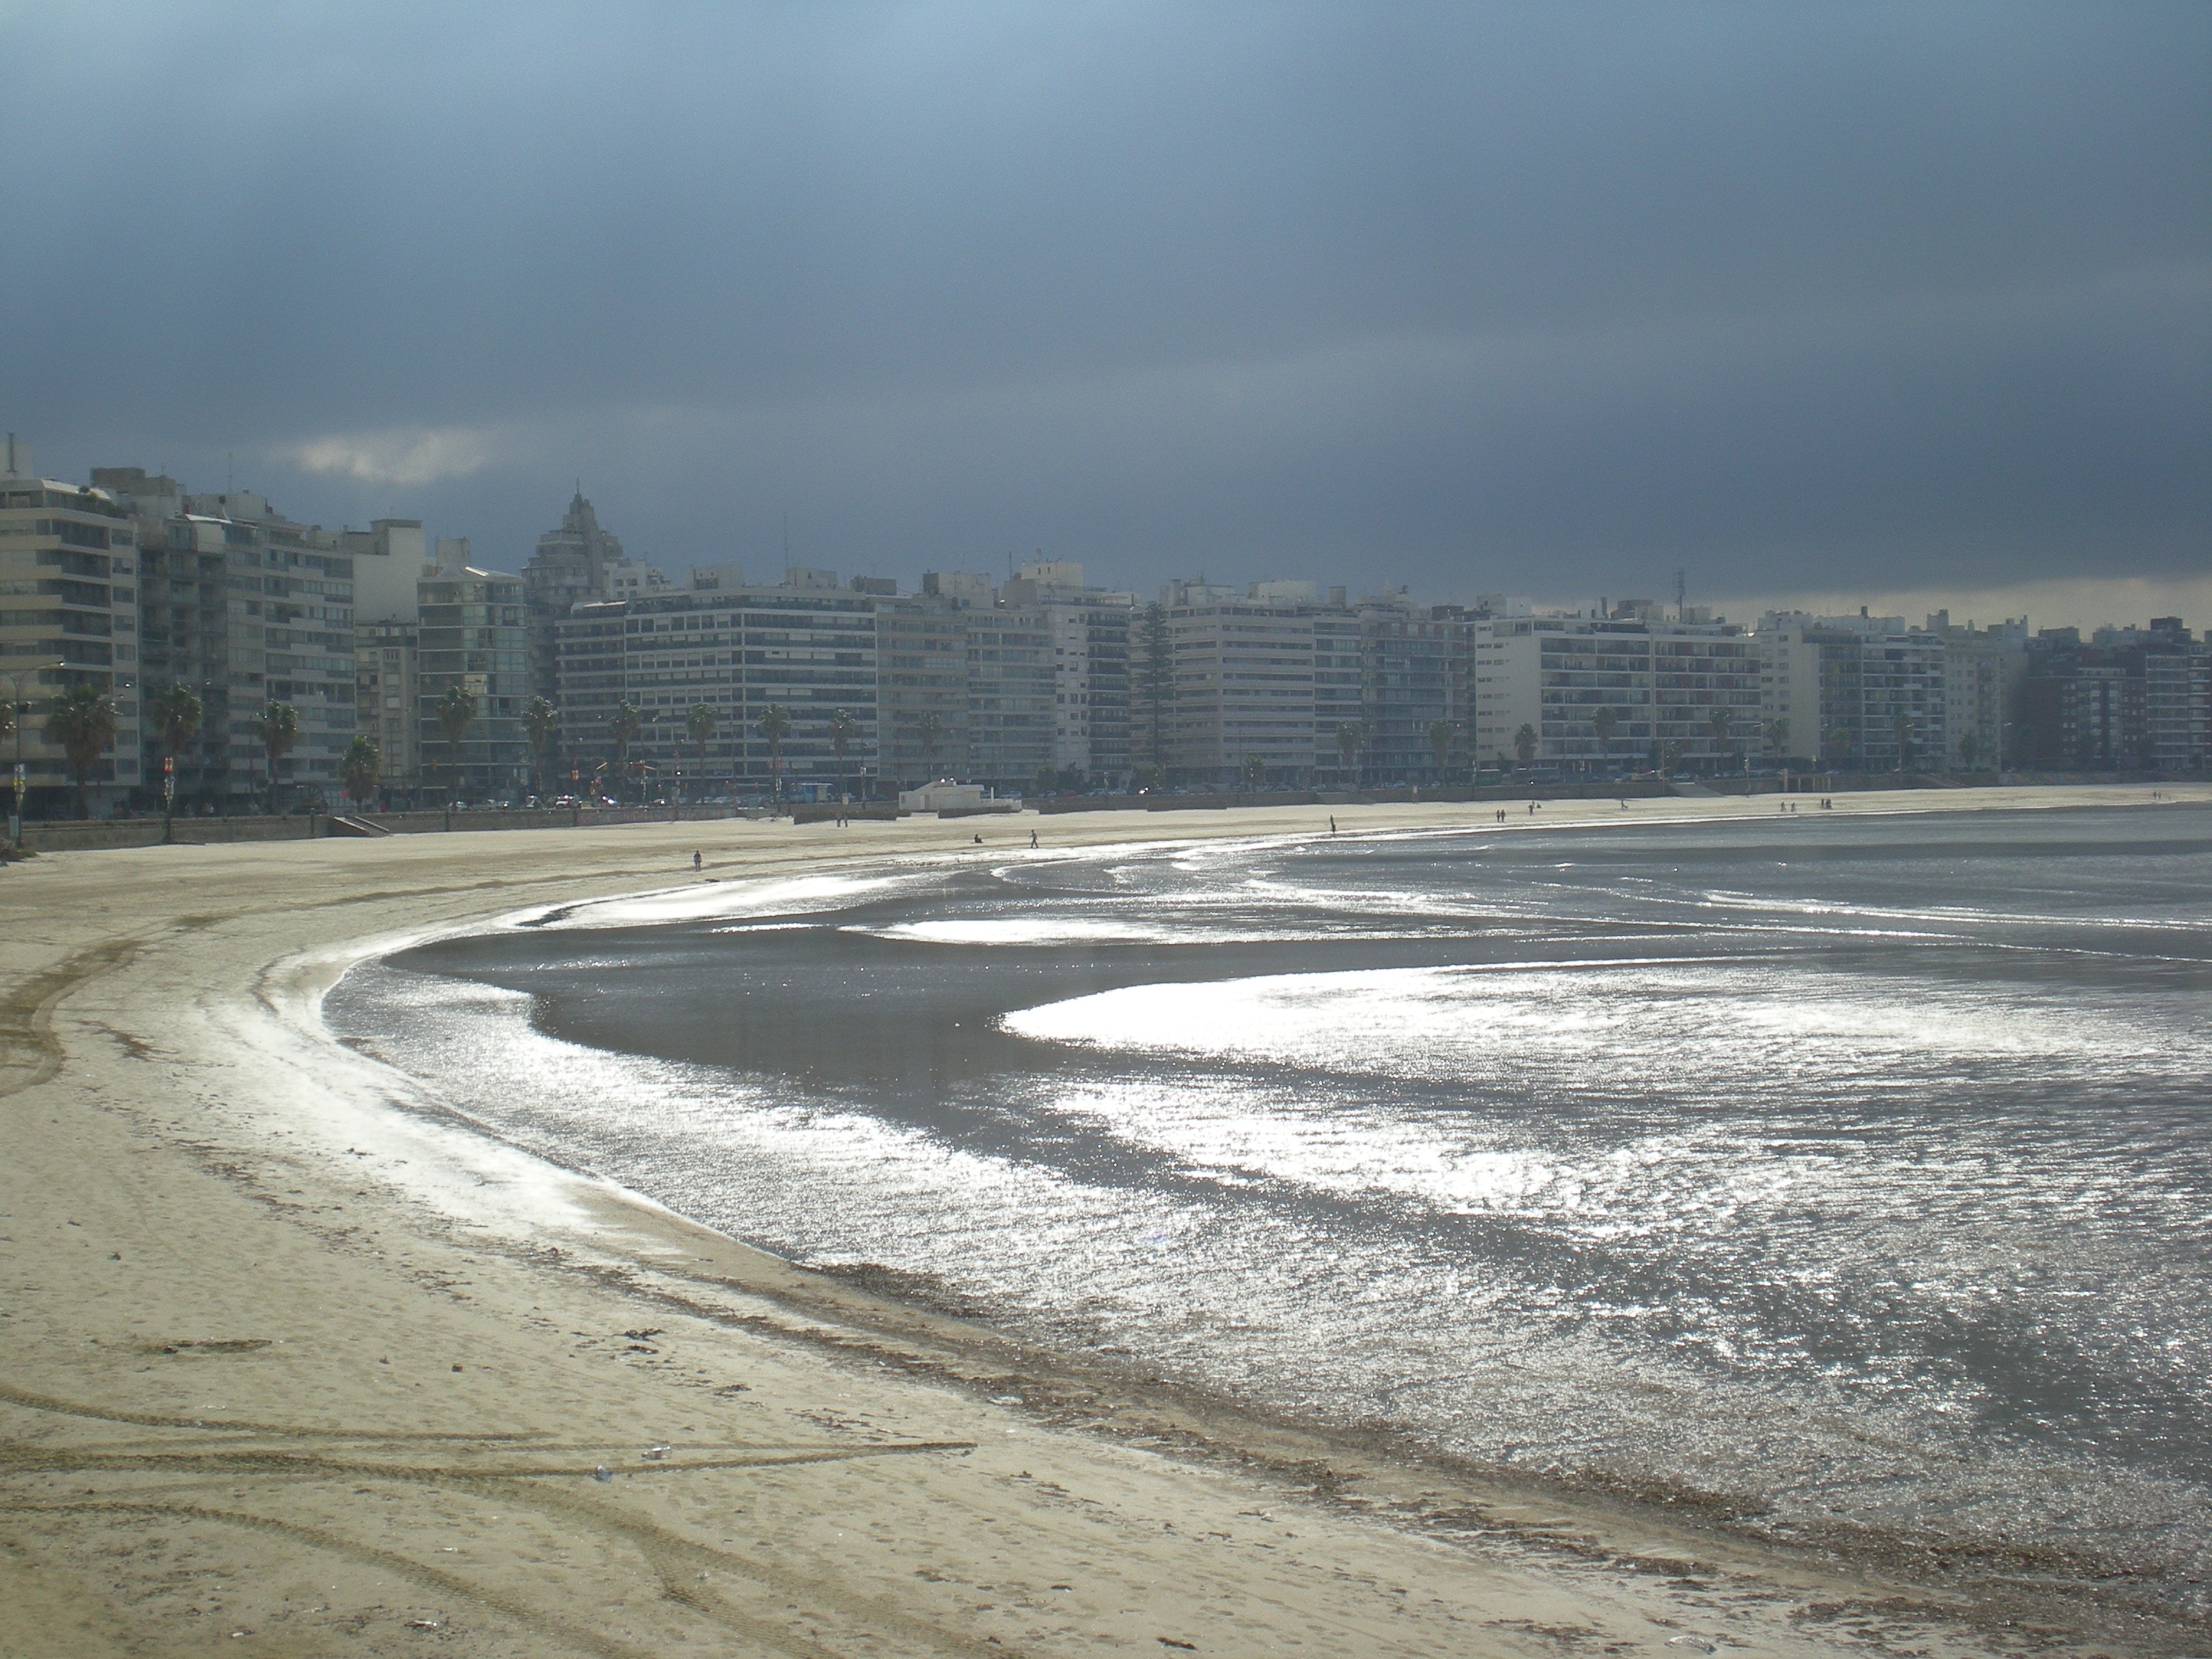
beach, sea, coast, horizon, snow, winter, morning, wave, river, ice, weather, freezing, uruguay, montevideo, rambla, atmospheric phenomenon, atmosphere of earth